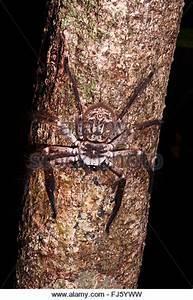
spider